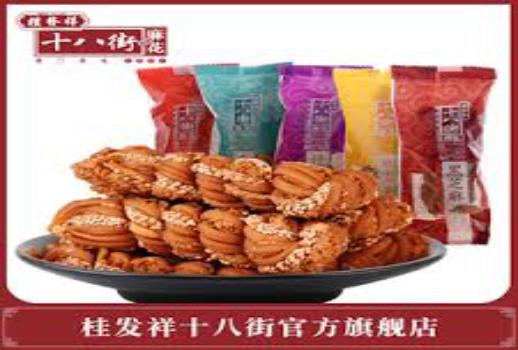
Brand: GuiFaXiangShiBaJie
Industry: Food